Iligan

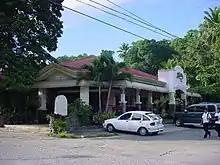
"Gazpachos", a homegrown local restaurant in Iligan

Iligan is known as the Industrial Center of the South as its economy is largely based on heavy industries. It produces hydroelectric power for the Mindanao region through the National Power Corporation (NAPOCOR), the site of the Mindanao Regional Center (MRC) housing Agus V, VI, and VII hydroelectric plants. Moreover, Holcim Philippines' largest Mindanao cement plant is located in the city. It also houses industries like steel, tinplate, cement, and flour mills.